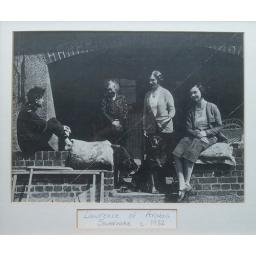
This photo hangs on the wall of Savernake, a house overlooking the sea in Thurlestone, Devon.